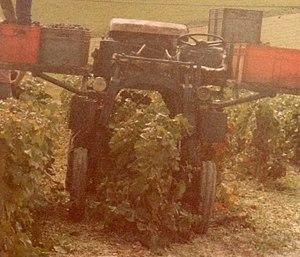
Enjambeur dans la vigne lors des vendanges
Un enjambeur est un tracteur agricole à trois ou quatre roues permettant d'enjamber 1 ou 2 rangs de vignes. Il permet de réaliser des traitements en concentrant la pulvérisation sur le feuillage, le rognage, le broyage des sarments au sol, le travail du sol, ...